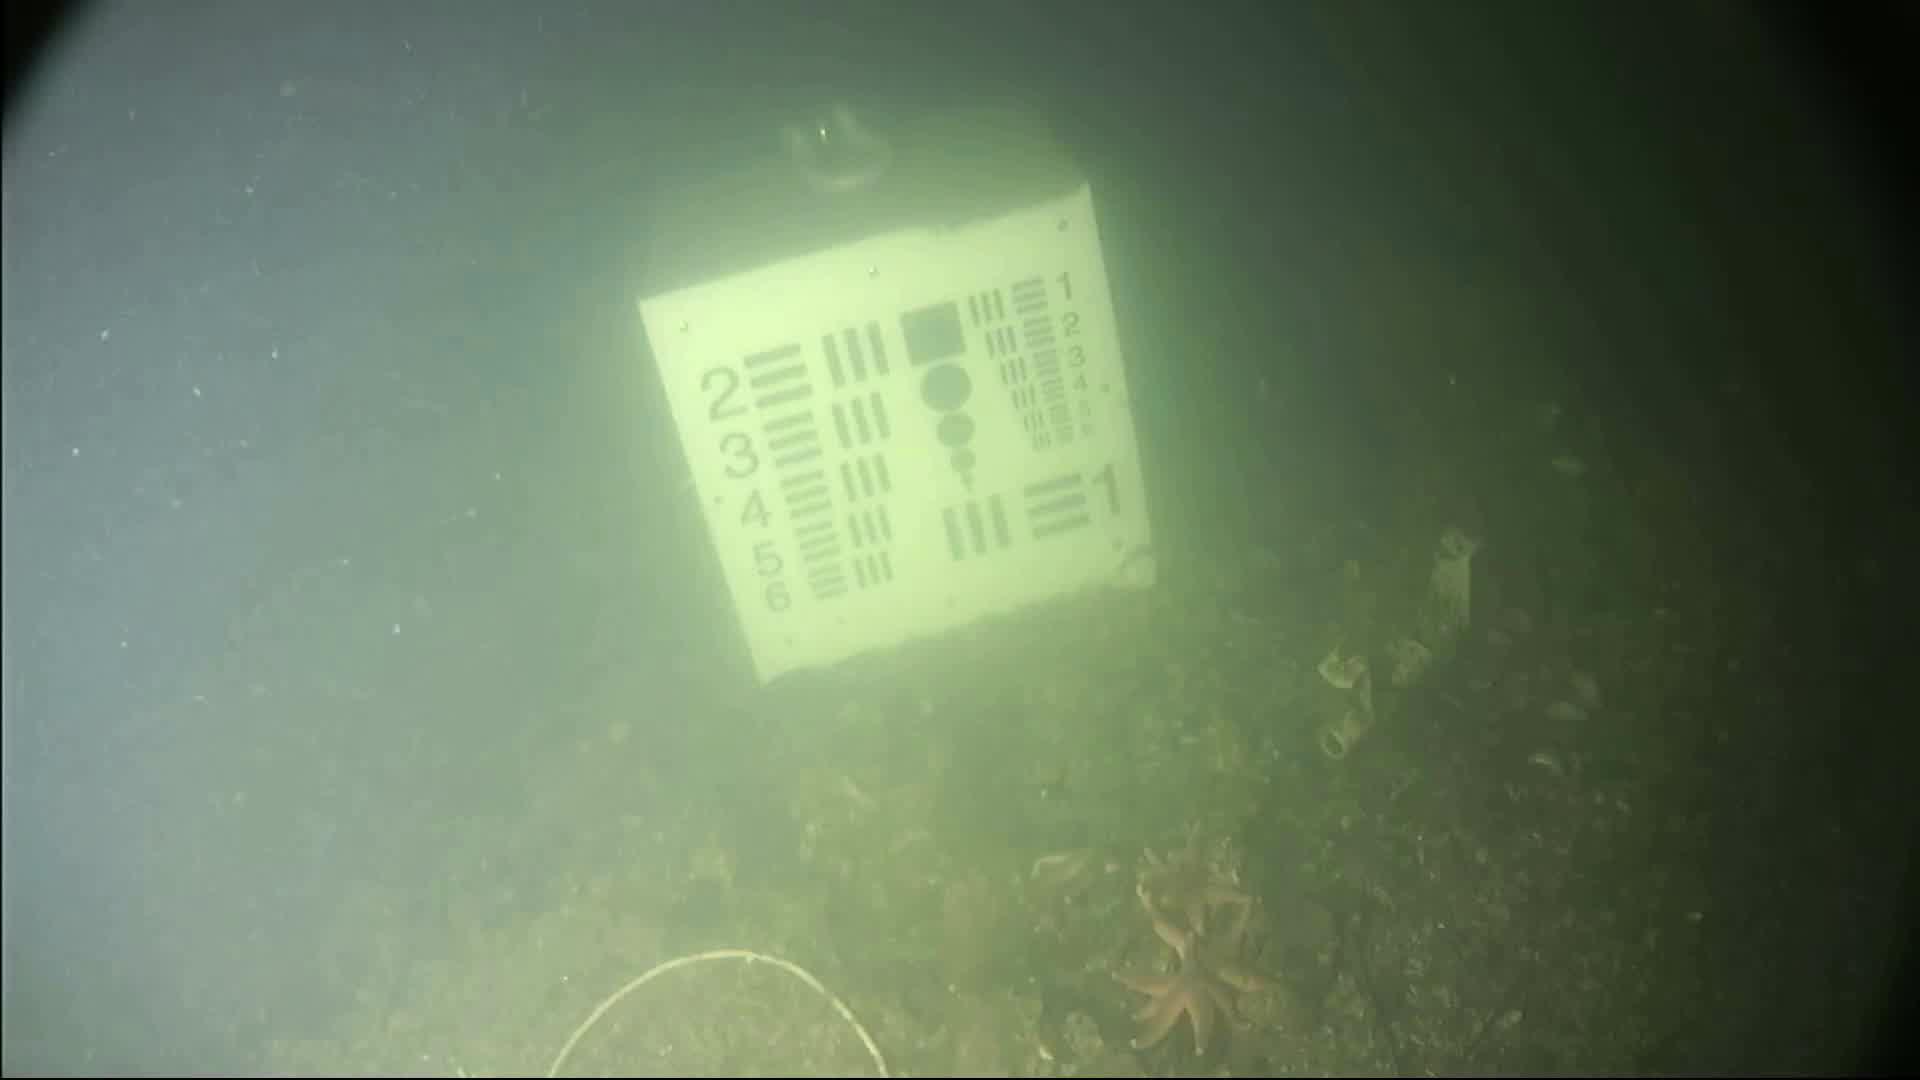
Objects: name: starfish